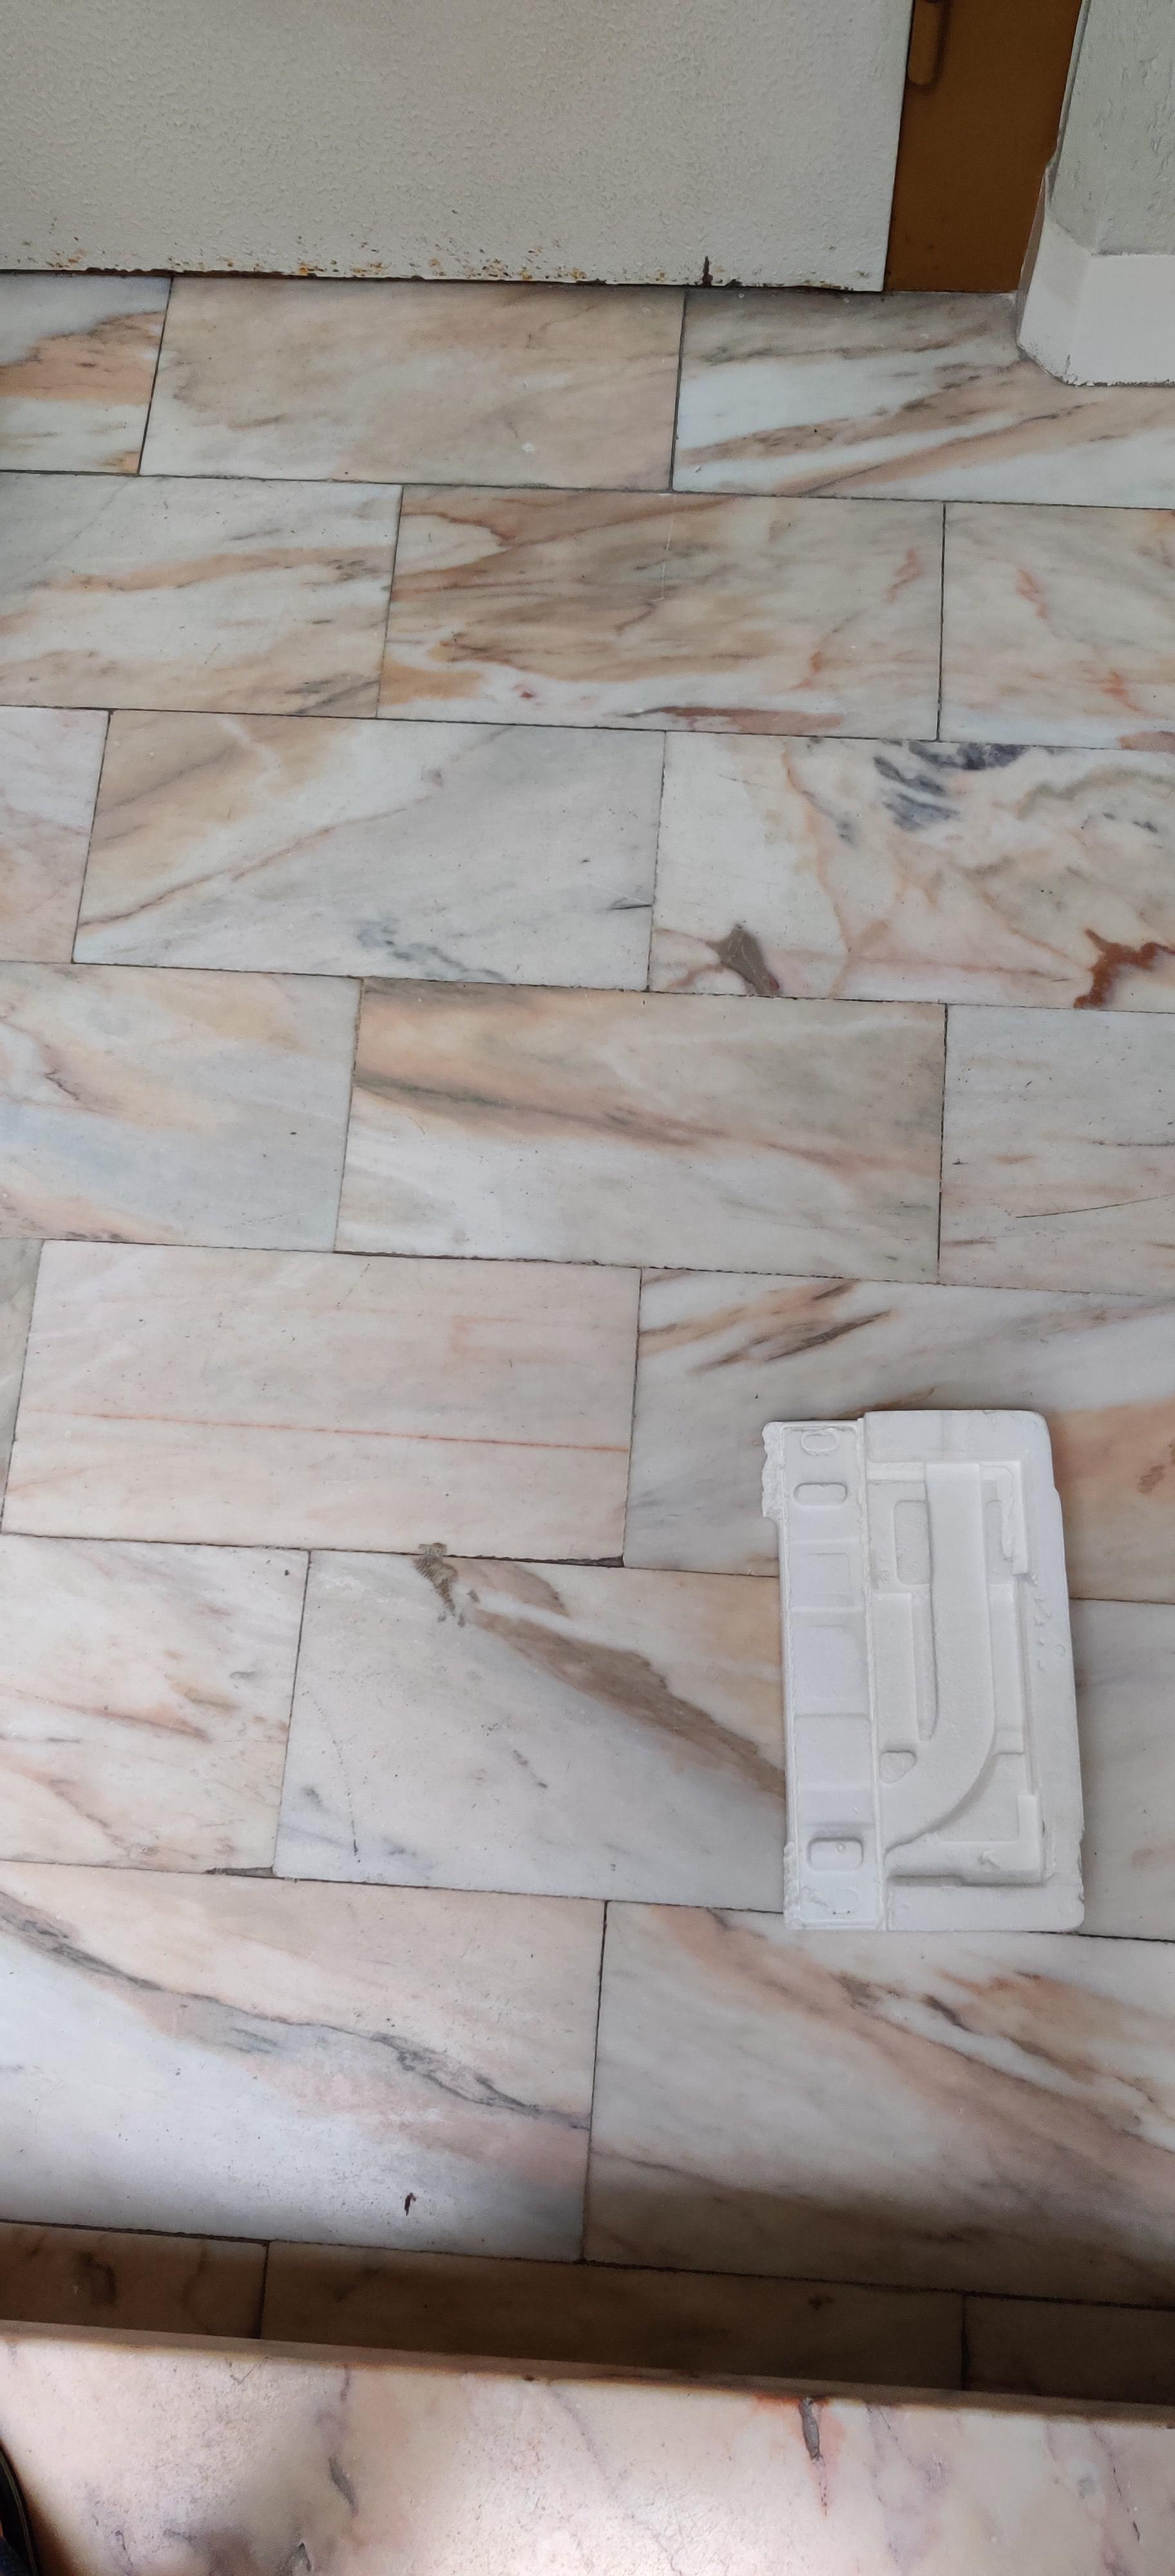
Object: Styrofoam piece (Styrofoam piece)